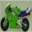
Label: motorcycle